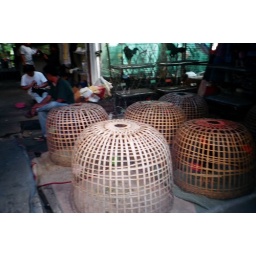
fighter chickens in JJ market